Ramavarmapuram

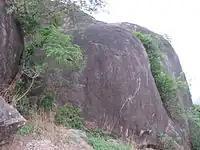
Elephant Rock in Ramavarmapuram

A part of the real estate holdings of the Cochin royal family was acquired by the government for setting up a broadcasting station of All India Radio in Thrissur. The place where the station was established was named as Ramavarmapuram in honour and to perpetuate the memory of Rama Varma the donor of the land. The word 'Ramavarmapuram' can be loosely translated into English as 'Rama Varma's land'. The donor was the last king of the princely state of Cochin, Rama Varma Kunjunni Thampuran known popularly as Pareekshith Thampuran. He was born on 15 August 1876 and crowned as king in July 1948. On 1 July 1949, the princely states of Travancore and Cochin were integrated to form the Travancore-Cochin state. With that merger Thampuran ceased to be the Maharaja of Cochin. He died in November 1964 at Thripunithura.